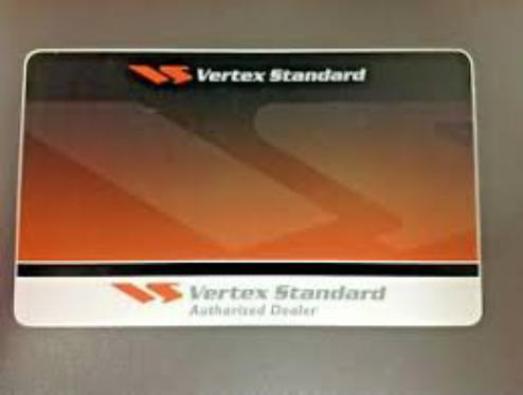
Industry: Electronic